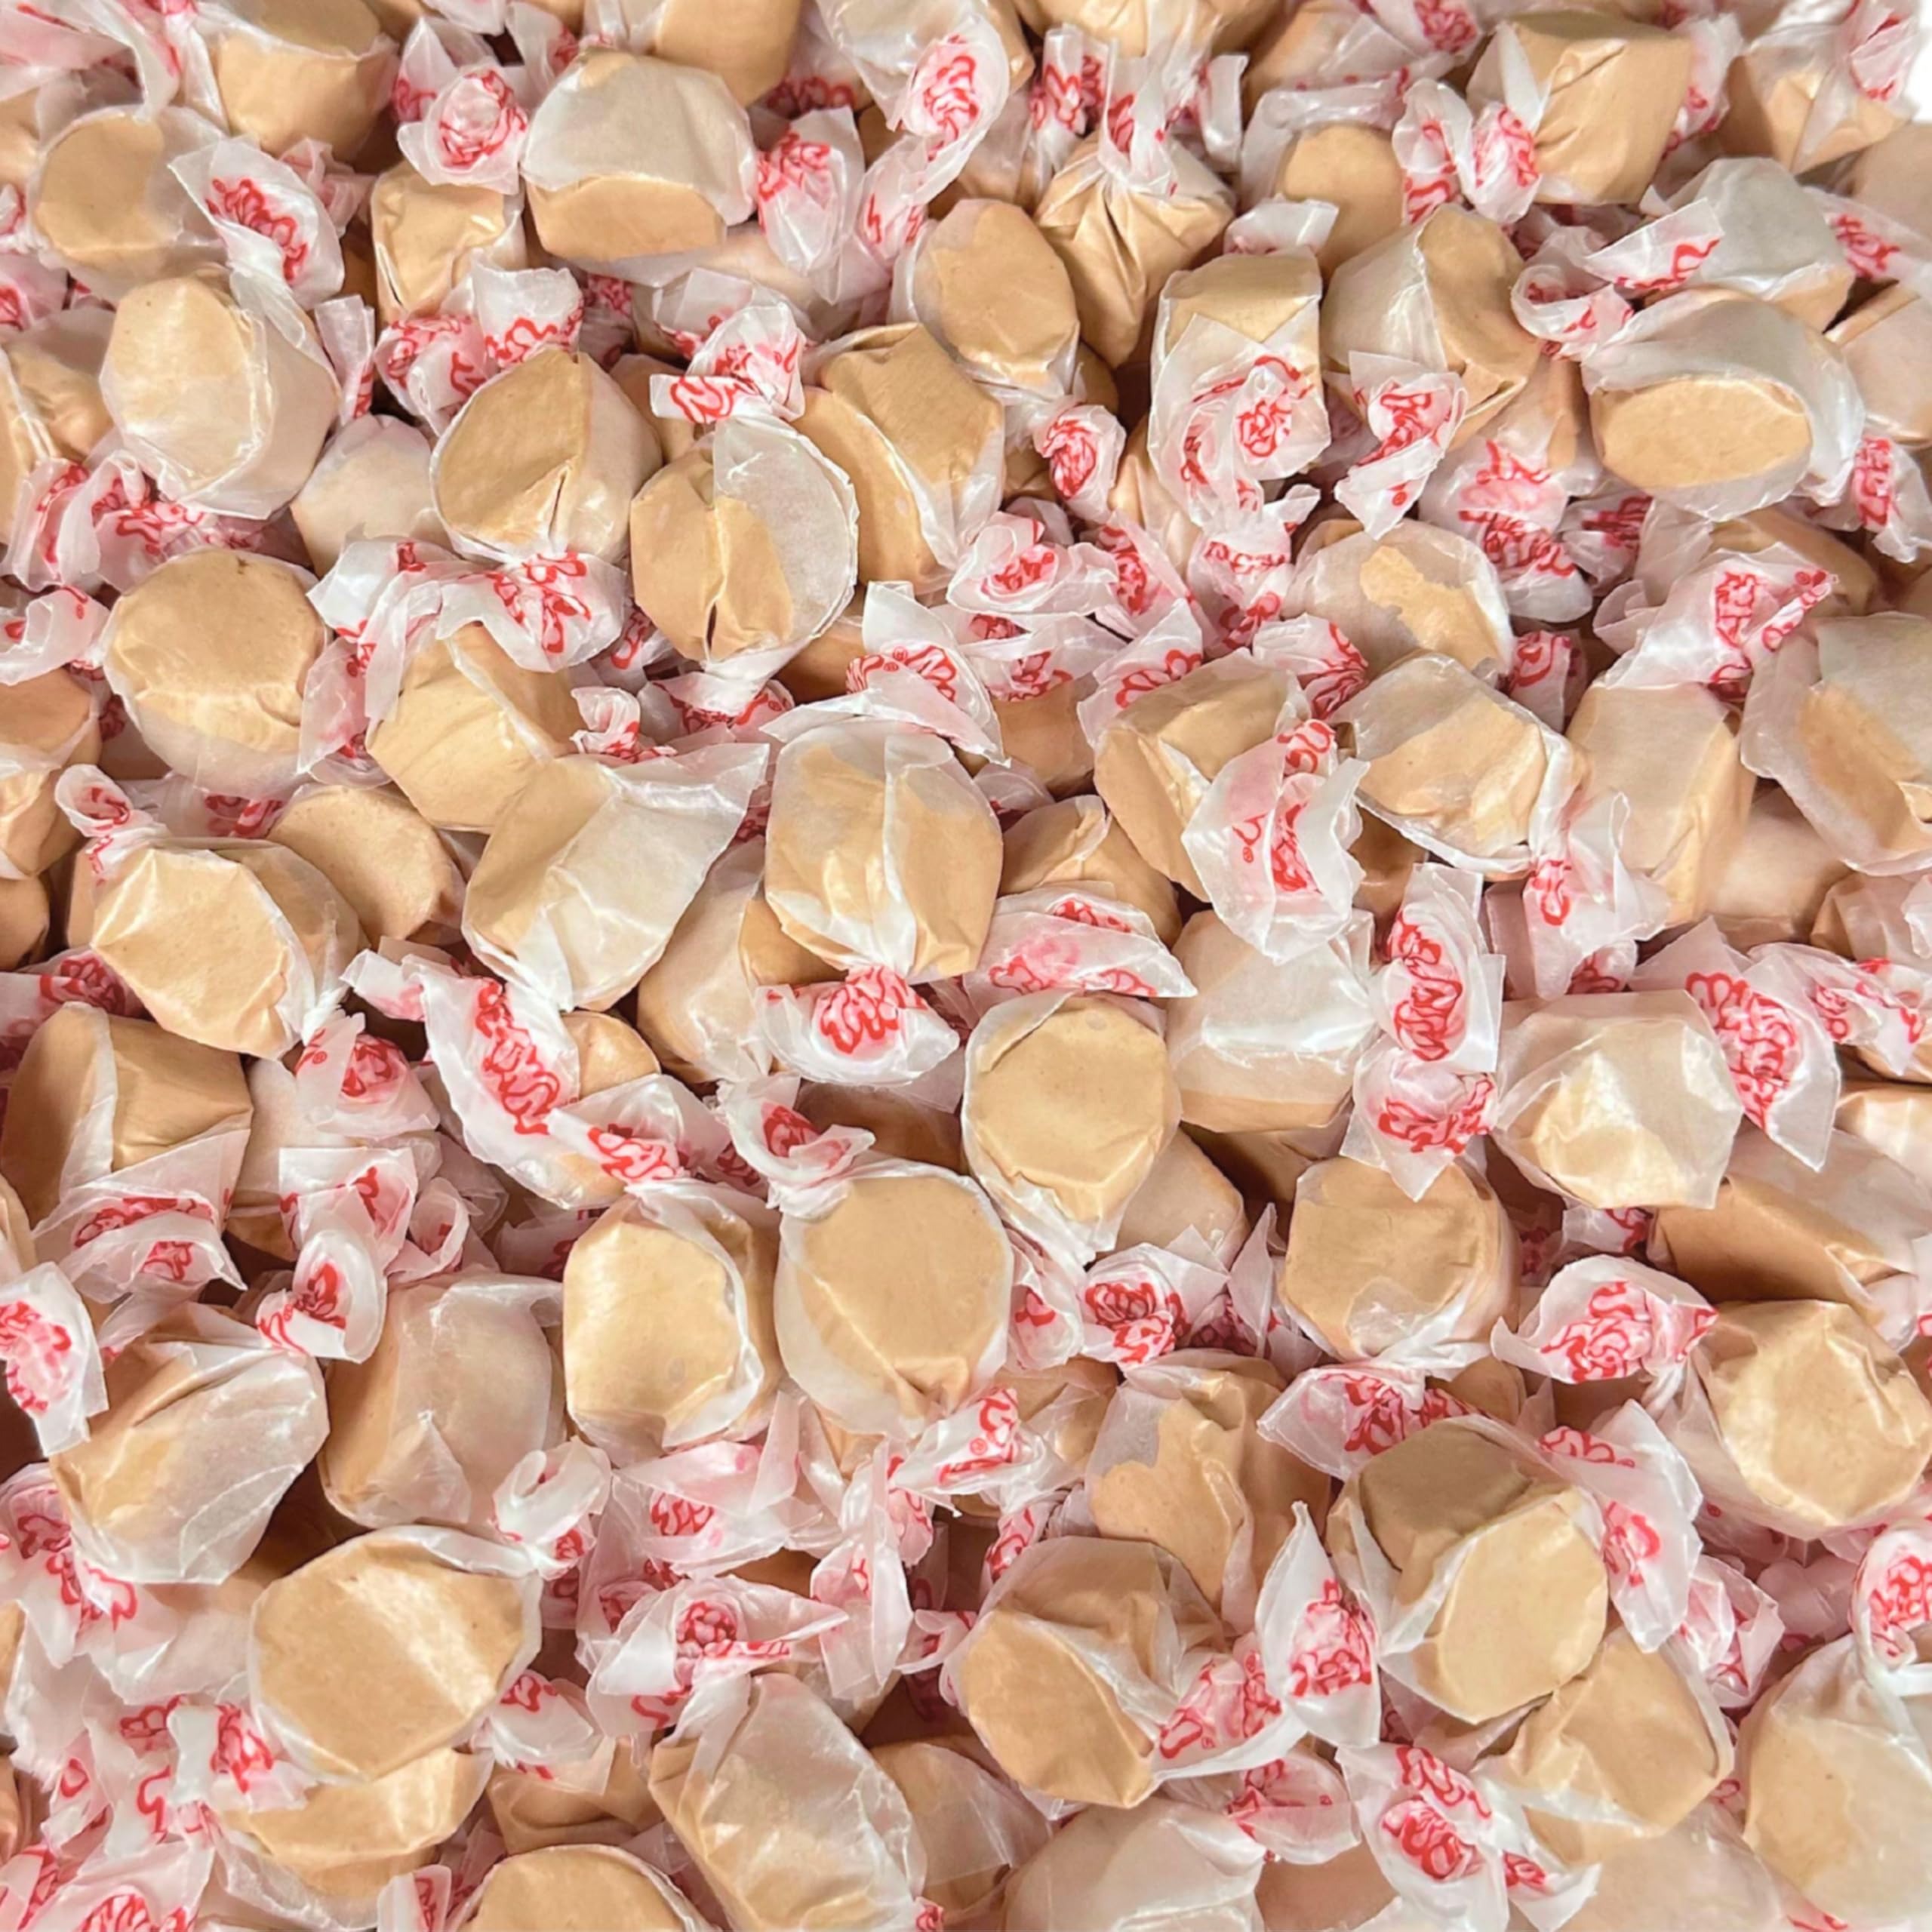
Item Name: Premium Chocolate Saltwater Taffy Chewy Candy Rich Cocoa Flavor Bulk 1 Lb Bag 60+ Pieces Individually Wrapped, Nut & Gluten Free Treats (16-Oz)
Bullet Point 1: The Best Chocolate Taffy Candy: Indulge In The Smooth, Chocolatey Goodness Of This Rich Cocoa Taffy, Handcrafted To Satisfy Every Chocolate Lover’s Craving.
Bullet Point 2: Whipped For Perfect Texture: Made Using A 24-hour Whipping Process That Creates An Ultra-soft, Melt-in-your-mouth Bite—never Sticky Or Tough.
Bullet Point 3: Crafted With Premium Ingredients: Includes Real Sugar, Coconut Oil, Egg White Meringue, And Premium Cocoa For A Decadent Chocolate Taffy Flavor Experience.
Bullet Point 4: Allergen-friendly And Kosher-certified: Nut, Gluten, And Soy-free, This Taffy Is An Inclusive And Delicious Choice For Families, Classrooms, And Shared Spaces.
Bullet Point 5: Perfect For All Occasions: Great For Gifting, Candy Buffets, Holiday Stockings, Party Favors, Or Just Satisfying Everyday Chocolate Cravings Without The Mess.
Product Description: Indulge in the smooth, chocolatey goodness of Taffy Town’s Chocolate Salt Water Taffy, a rich and creamy treat made for chocolate lovers of all ages. Each piece delivers the perfect balance of bold cocoa flavor and soft, chewy texture—crafted using a 24-hour whipping process for an ultra-smooth bite that melts in your mouth. Unlike sticky, tough taffy, this handcrafted chocolate version offers a mess-free alternative to traditional chocolate bars. Whether you’re gifting, hosting, or just enjoying a personal treat, this bulk 1 lb bag includes 60+ individually wrapped pieces, making it perfect for candy jars, party favors, holiday stockings, and office snacks. Made with premium ingredients including real sugar, coconut oil, egg white meringue, and authentic cocoa, this taffy offers a gourmet candy shop experience in every bite. It’s nut-free, gluten-free, soy-free, and Kosher-certified—so nearly everyone can enjoy it without worry. From cozy winter evenings to sunny summer road trips, Chocolate Salt Water Taffy is a year-round favorite that brings nostalgia, convenience, and indulgence in one classic treat. Skip the melting mess and keep your cravings satisfied—grab your bag of rich chocolate taffy today!
Value: 16.0
Unit: Ounce

Price: 13.49